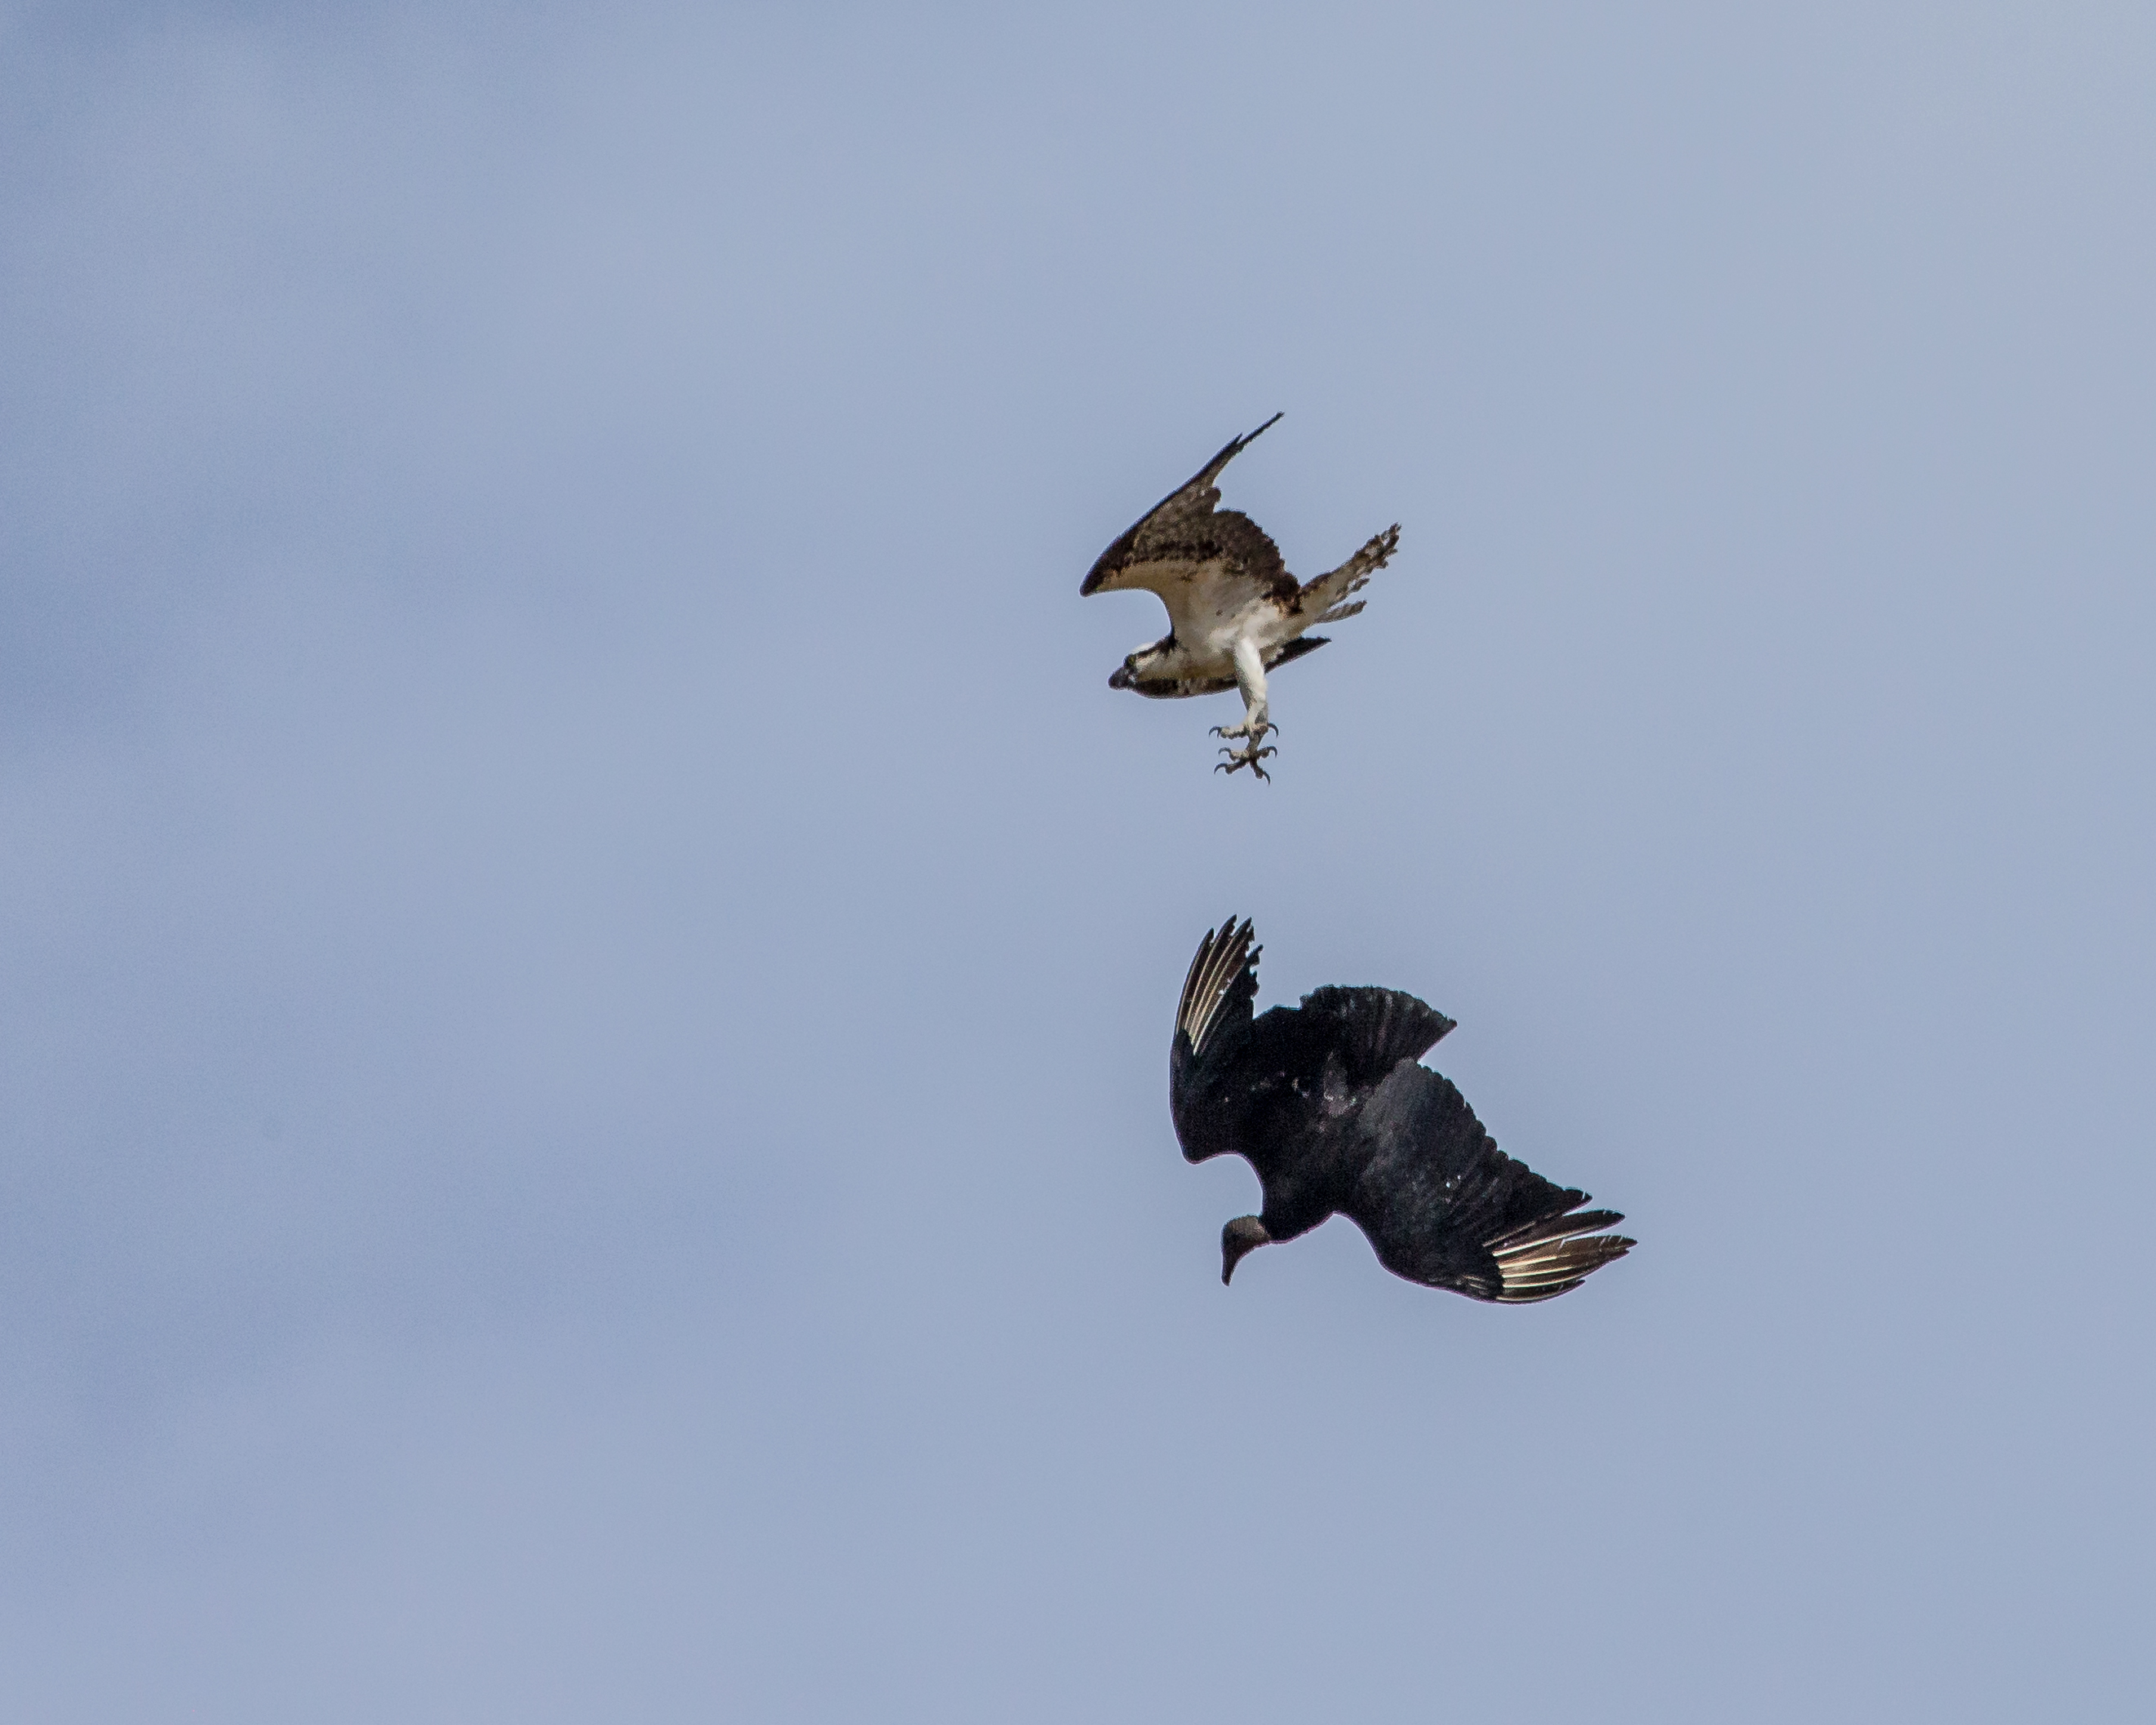
bird, wing, flight, bird of prey, vertebrate, buzzard, air force, atmosphere of earth, accipitriformes